Answer in natural language. Which object is closer to the camera taking this photo, brown burgundy leather sofa or brown wooden windsor chair (highlighted by a blue box)? Choose between the following options: brown wooden windsor chair (highlighted by a blue box) or brown burgundy leather sofa
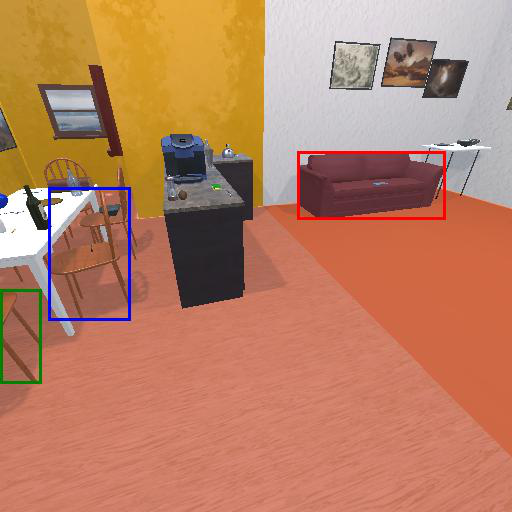
<answer>brown wooden windsor chair (highlighted by a blue box)</answer>